BK Astrio

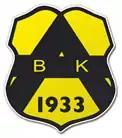

BK Astrio is a Swedish association football club located in Halmstad, Sweden. As of 2025, the club plays in Division 2.